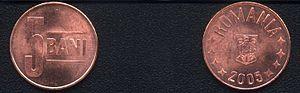
Les pièces de monnaie roumaines sont une des représentations physiques, avec les billets de banque, de la monnaie de Roumanie.